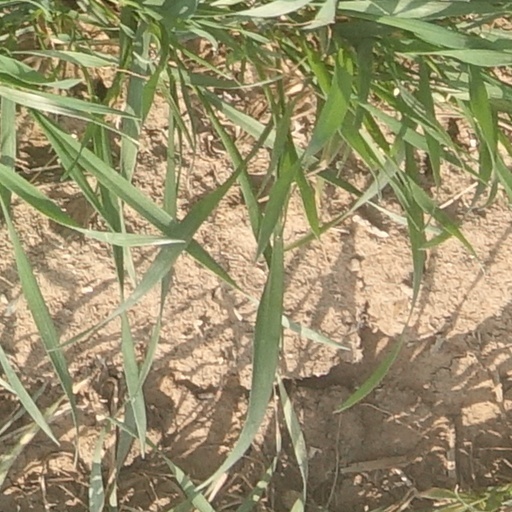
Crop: wheat